Clothes (1920 film)

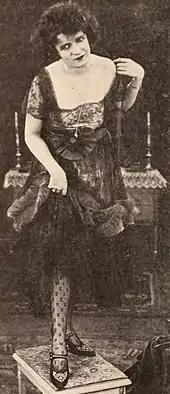
Olive Tell in "Clothes"

As described in a film magazine, Olivia Sherwood (Tell), an orphan whose supposed father has left her nothing but a block of worthless mining stock, spends a fortune on clothes, her greatest weakness. Arnold West (Chadwick), who pays Olivia her income, deceives her into thinking the money is hers, scheming and hoping that one day Olivia will be his, whether he marries her or not. However, Arnold's income dwindles so fast that he is forced to tell Olivia that her income is much smaller than she thinks it is and that she will have to go slow. Mrs. Cathcart (Tilbury) advises Olivia to marry as the simplest and easiest way to settle the matter, but to marry a wealthy man. That man is Richard Burbank (Kent), a wealthy Canadian visiting relatives in New York. Olivia meets him at an affair, and immediately he is in love. A week later he proposes to her in a roundabout way, and by the time he is through hemming and hawing, in walks Arnold. Richard says that he will be back in an hour and Olivia should be alone. Arnold attempts to press his attentions on Olivia, but she repulses him. He then tells her that she is marrying Richard for money, but that he is more honorable than she as he tells the truth. Arnold apologizes for his hasty words and leaves. Arnold returns, but now Olivia is thinking of the error of her ways, so she refuses him. Arnold, wishing to disillusion Richard, cunning arranges for him to be at his house when Olivia calls on him for a business matter. Richard naturally thinks the worse of her. Several days later Olivia learns that the stock her father left her is worthless. Arnold, who has been drinking, tells her that he has been keeping her, and unless she comes to him, he will tell everyone plus a little imagination. She shrinks from him in horror and slowly climbs the stairs, and he lurches after her. At the top step he lunges at her, but she fearfully dodges, and the momentum of this upsets him and he falls down the stairs. Richard, having heard everything, rushes to her side and forgives her.